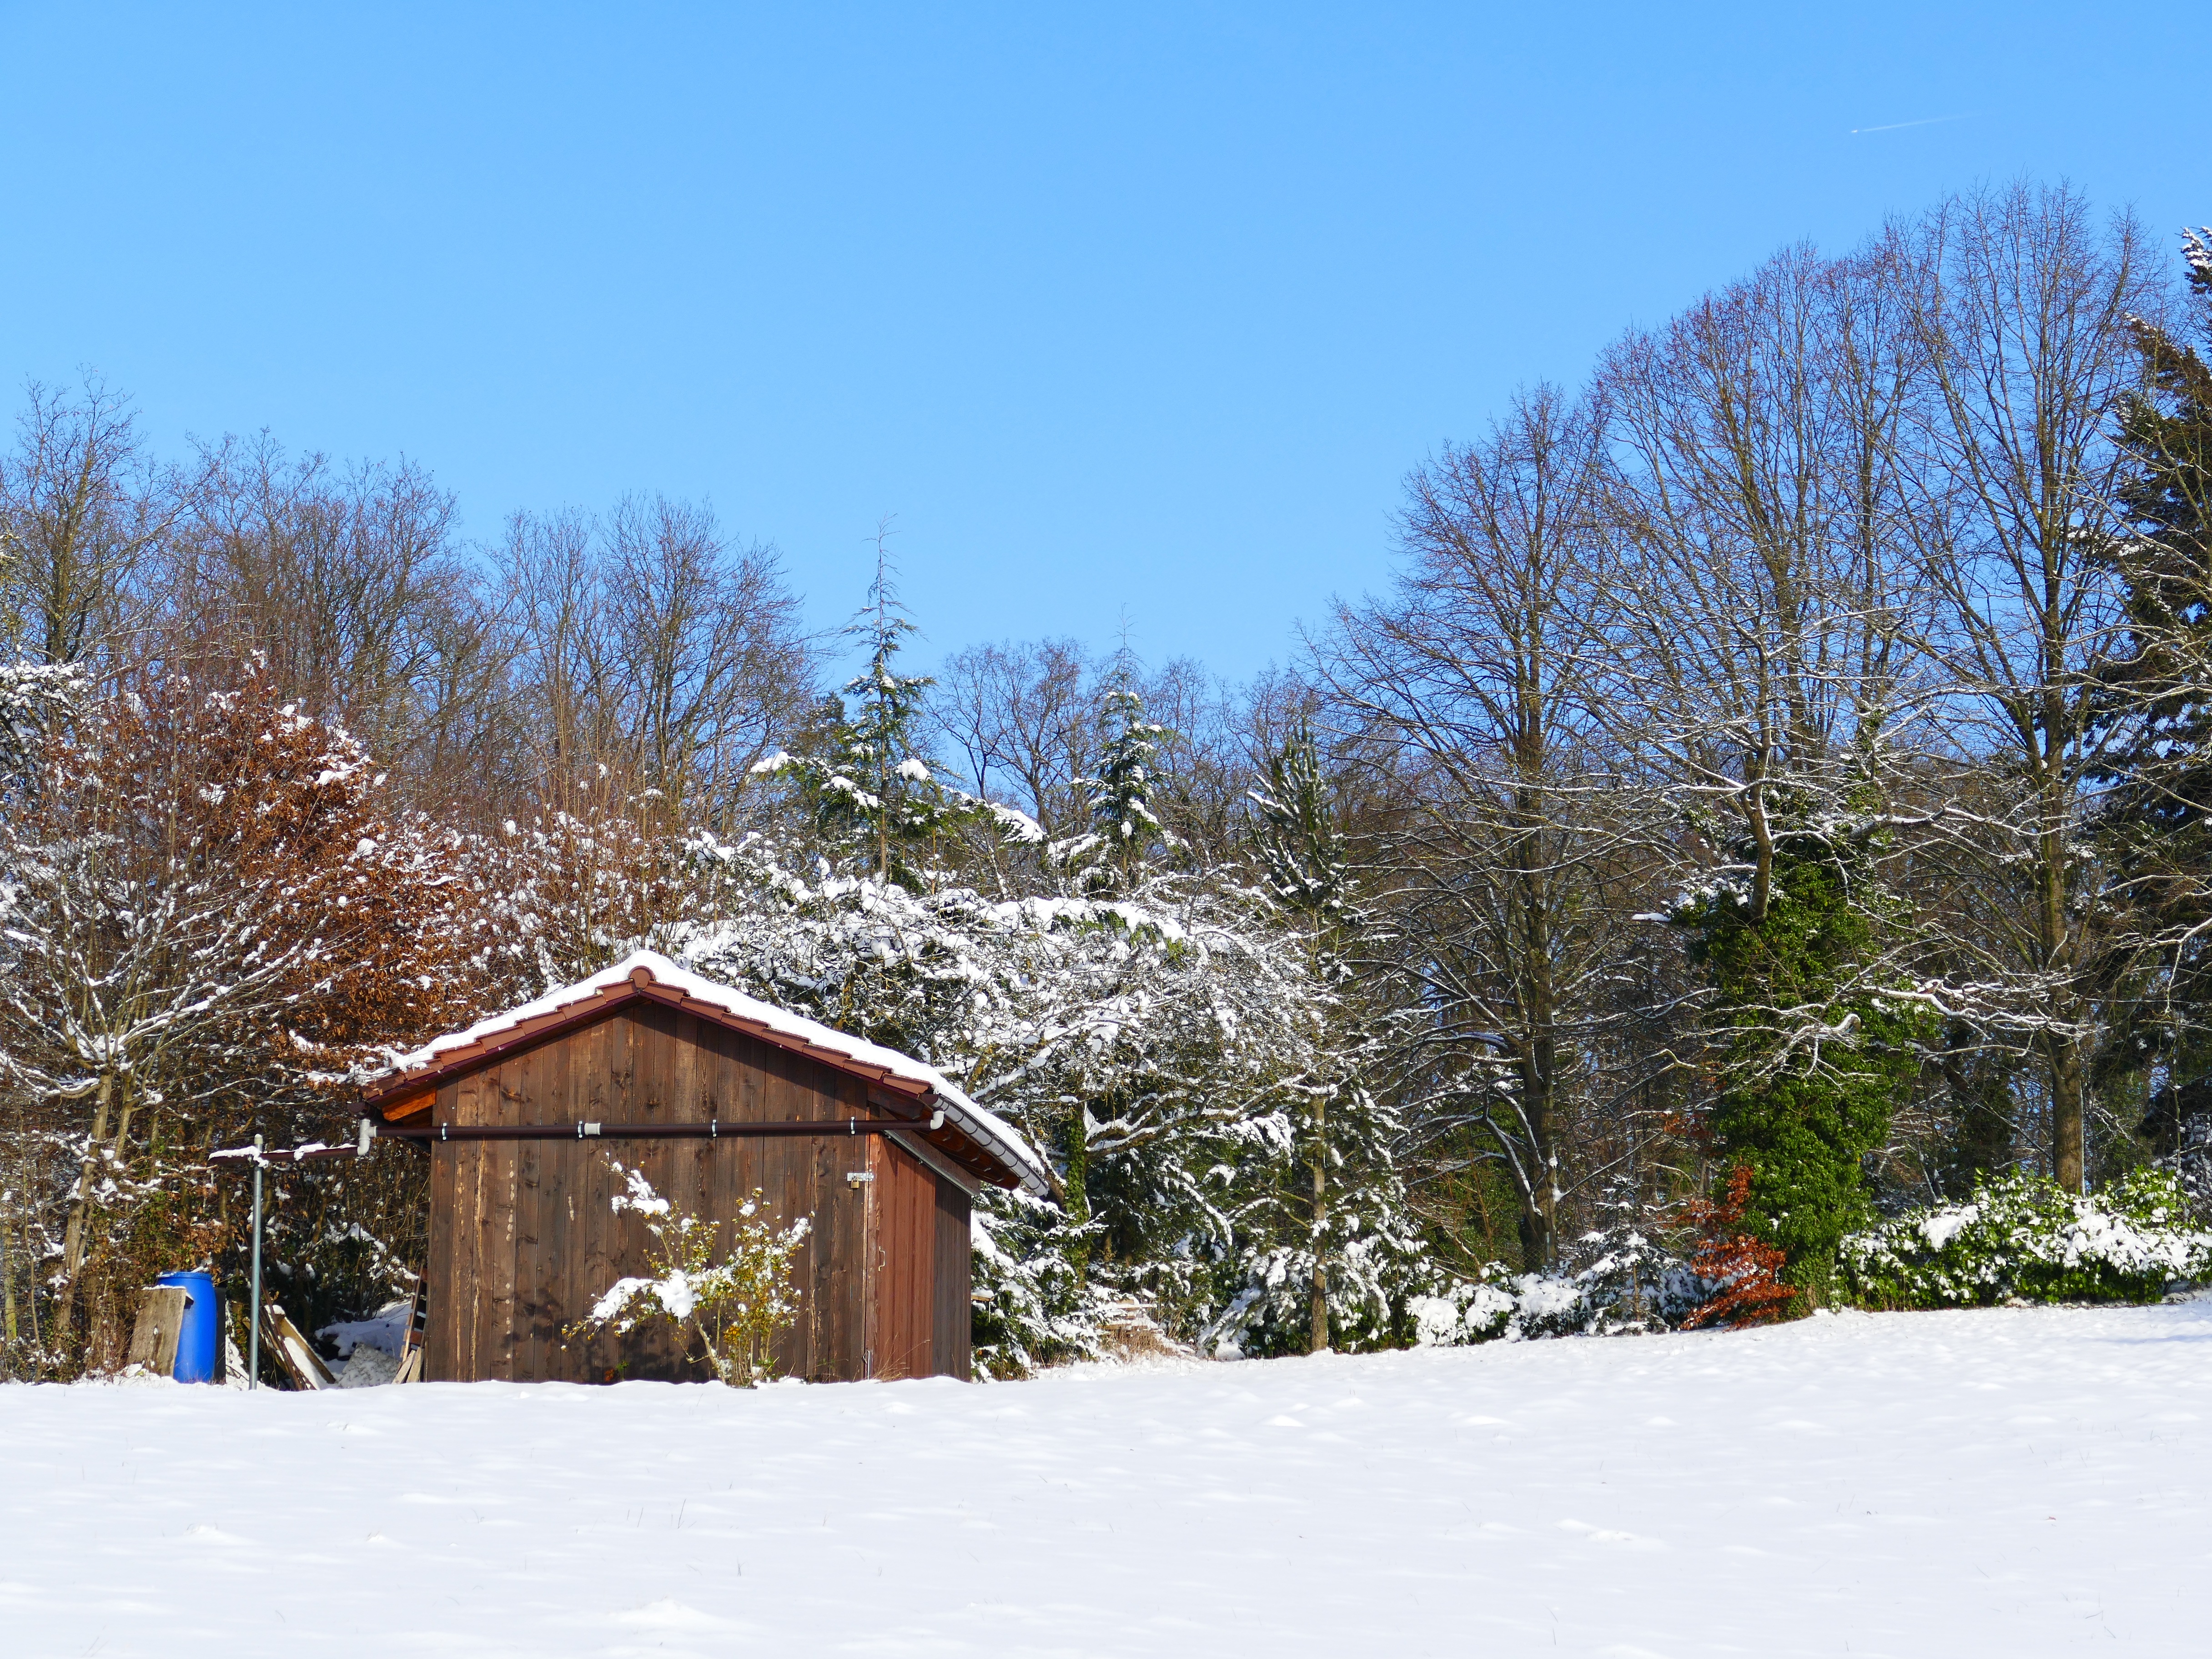
tree, nature, mountain, snow, cold, winter, hut, weather, snowy, season, trees, wintry, winter cold, winter trees